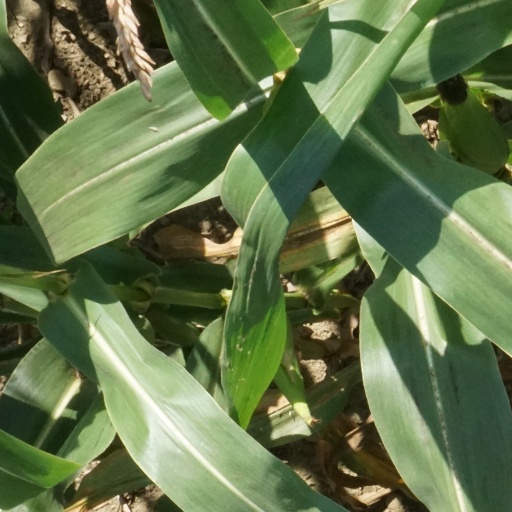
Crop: maize; corn